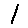
Label: 1